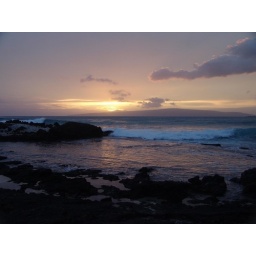
Sunset over alien skull rock beach